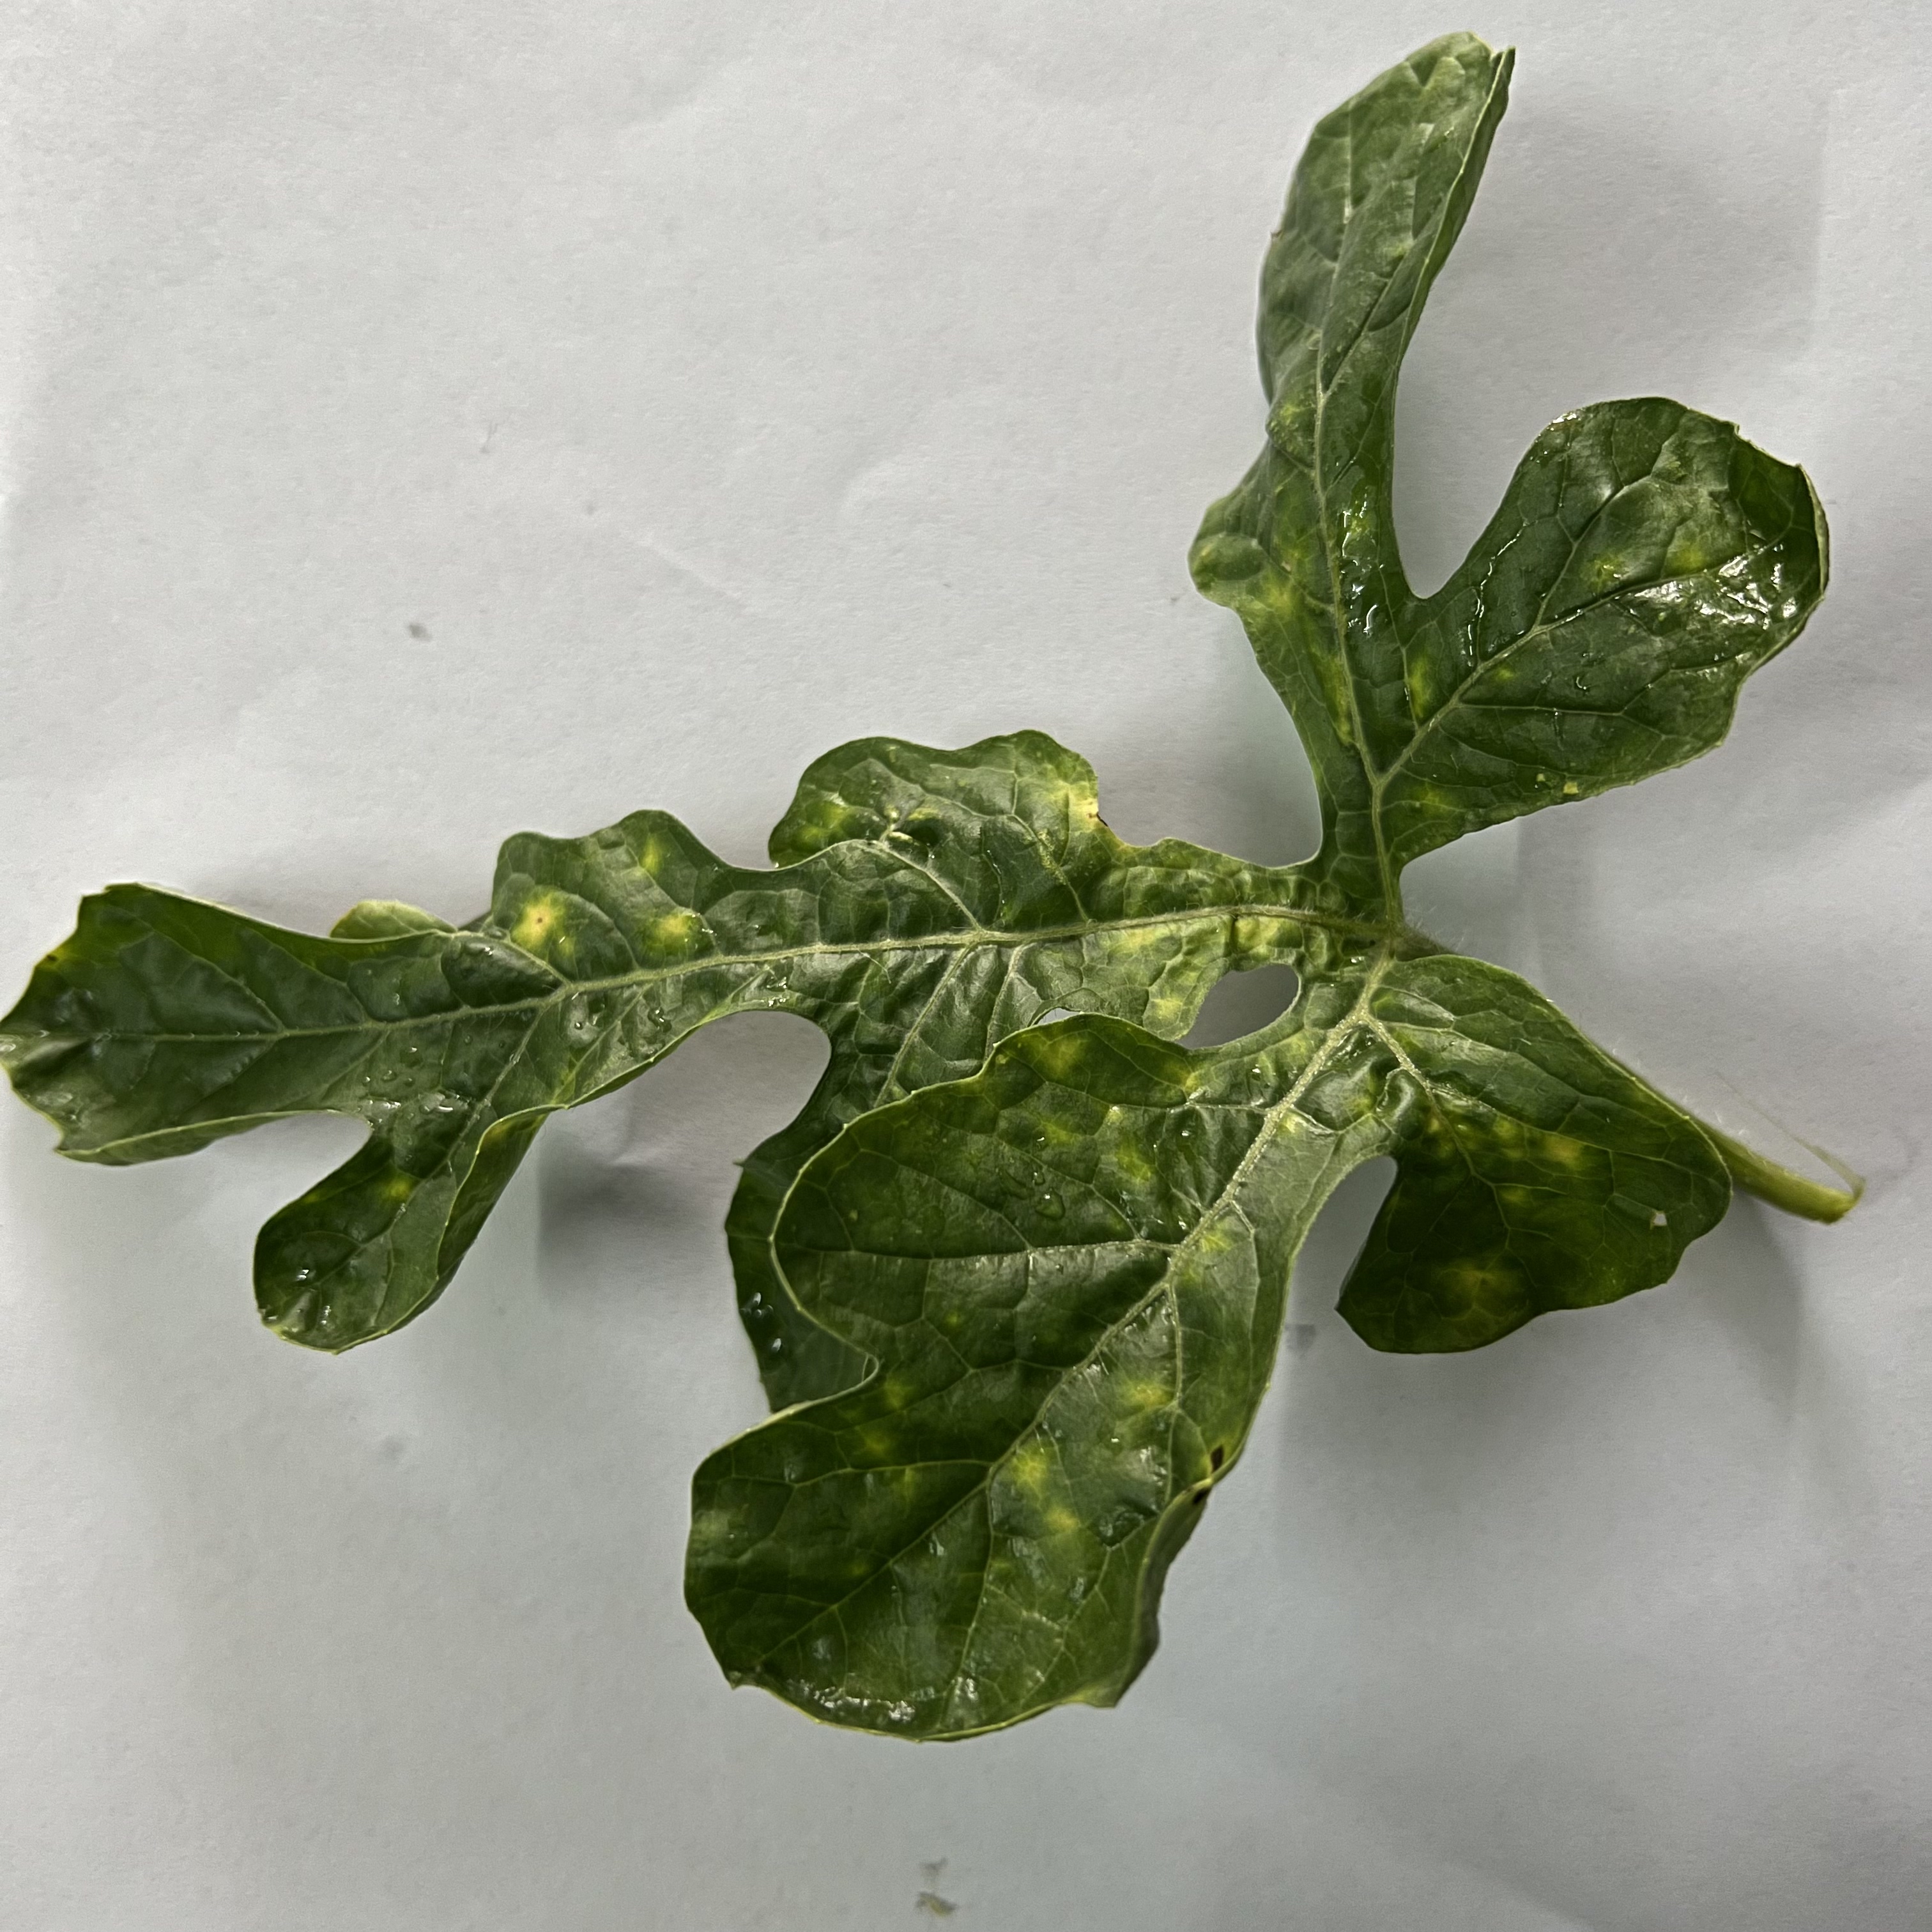
Label: Mosaic_Virus